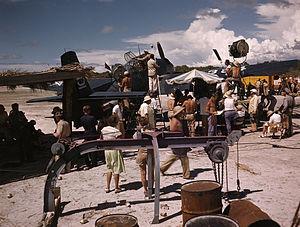
Dans une île avec vous est un film musical américain de Richard Thorpe tourné en 1948.